42nd Infantry Division (United States)

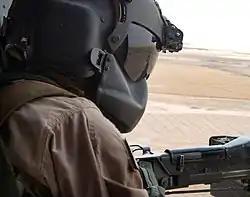
Sgt. Rikki Sanchez, from the 150th General Support Aviation Battalion, 42nd Infantry Division, mans an M60D machine gun during a UH-60 Blackhawk mission in northern Iraq.

As the 42nd was a composite division, it was not contemplated for reorganization after World War I, and all of its former elements were assigned to other National Guard divisions or remained demobilized.